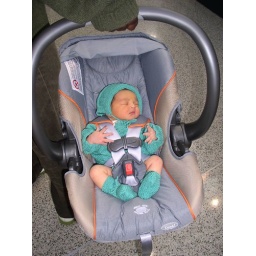
Gassime likes to keep his hands like this in the car seat